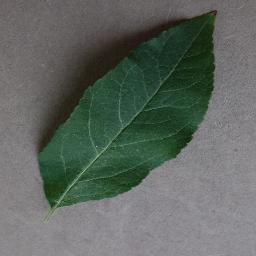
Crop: apple
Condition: healthy